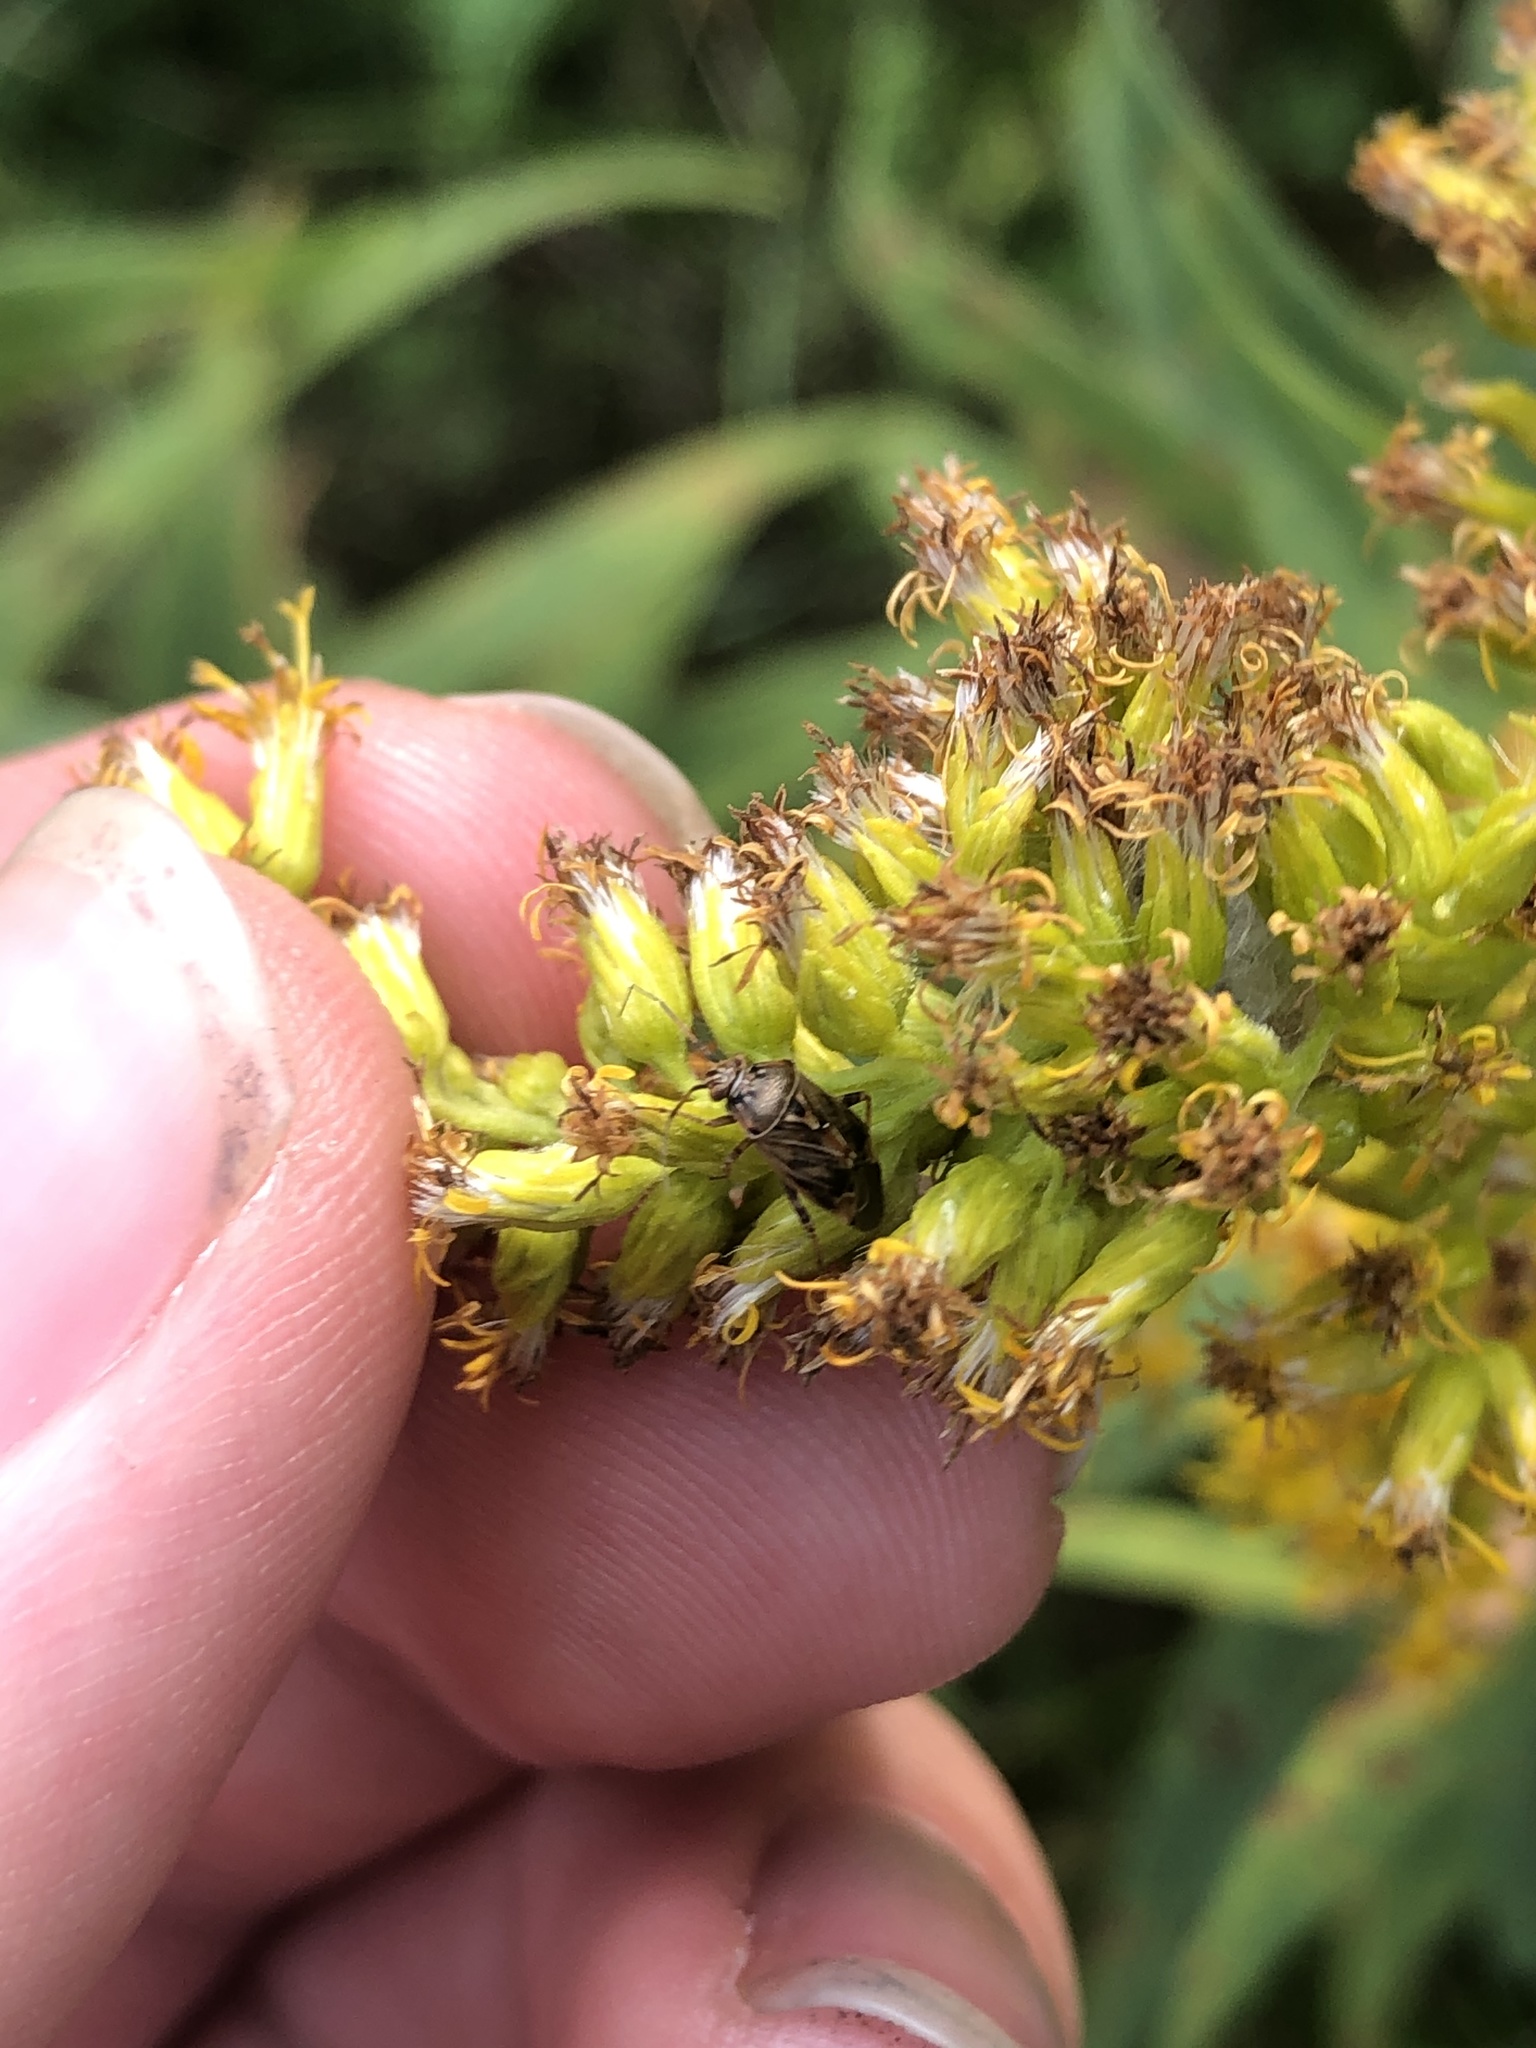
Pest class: lygus_bug